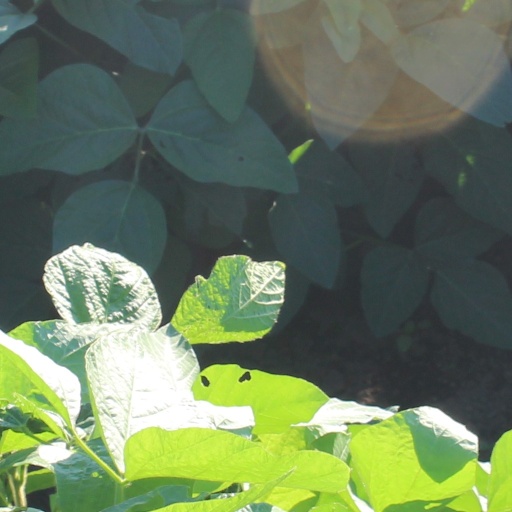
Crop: soybean